Bedil (term)

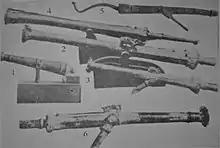
Variety of Malay cannons: (1) Meriam kalok, short and squat swivel gun. (2) Lela. (3) Lela (or rentaka). (4) Lela rambang (blunderbuss lela). (5) Ekor lotong. (6) Lela.

Portuguese and Spanish invaders were unpleasantly surprised and even outgunned occasionally. Duarte Barbosa recorded the abundance of gunpowder-based weapons in Java . The Javanese were deemed as expert gun casters and good artillerymen. The weapon found there include one-pounder cannons, long muskets, "spingarde" (arquebus), "schioppi" (hand cannon), Greek fire, guns (cannons), and other fire-works. When Malacca fell to the Portuguese in 1511 A.D., breech-loading swivel guns (cetbang) and muzzle-loading swivel guns (lela and rentaka) were found and captured by the Portuguese. In the battle, the Malays were using cannons, matchlock guns, and "firing tubes". By the early 16th century, the Javanese already produced large guns, some of them still survived until the present day and are dubbed as "sacred cannon" or "holy cannon". These cannons varied between 180 and 260-pounders, weighing anywhere between 3–8 tons, length of them between .